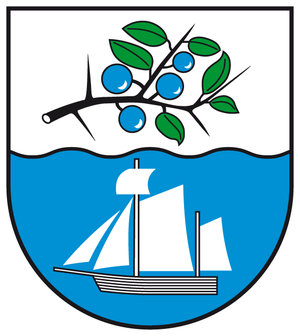
Dranske est une commune sur l'île de Rügen, dans l'arrondissement de Poméranie-Occidentale-Rügen, Land de Mecklembourg-Poméranie-Occidentale.